Peter Janesch

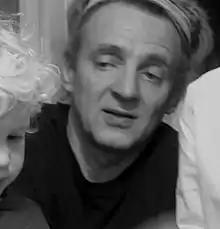
Péter Janesch

In 1973, Janesch studied interior design at the Hungarian School of Applied Arts under Gyorgy Nanossy, Peter Reimholz, György Szrogh and Ferenc Vamossy. In 1982, he began as a student at the Hungarian School of Building. He eventually became a lecturer there and at the School of Applied Arts. He became a master of teaching architecture and traveled to Japan in 1990 to research this field. He also curated the Hungarian pavilion at the 2004 Venice Biennale.